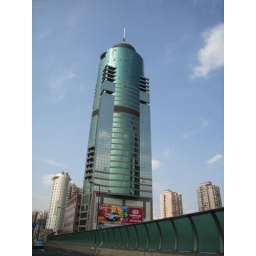
A cool green building near the centre of Shanghai